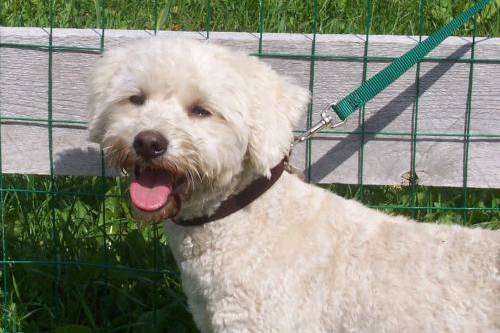
Label: dog